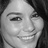
Emotion: happy